The Burgundy Pit

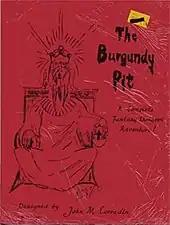

The Burgundy Pit is a 1981 fantasy role-playing game adventure published by Wilmark Dynasty.